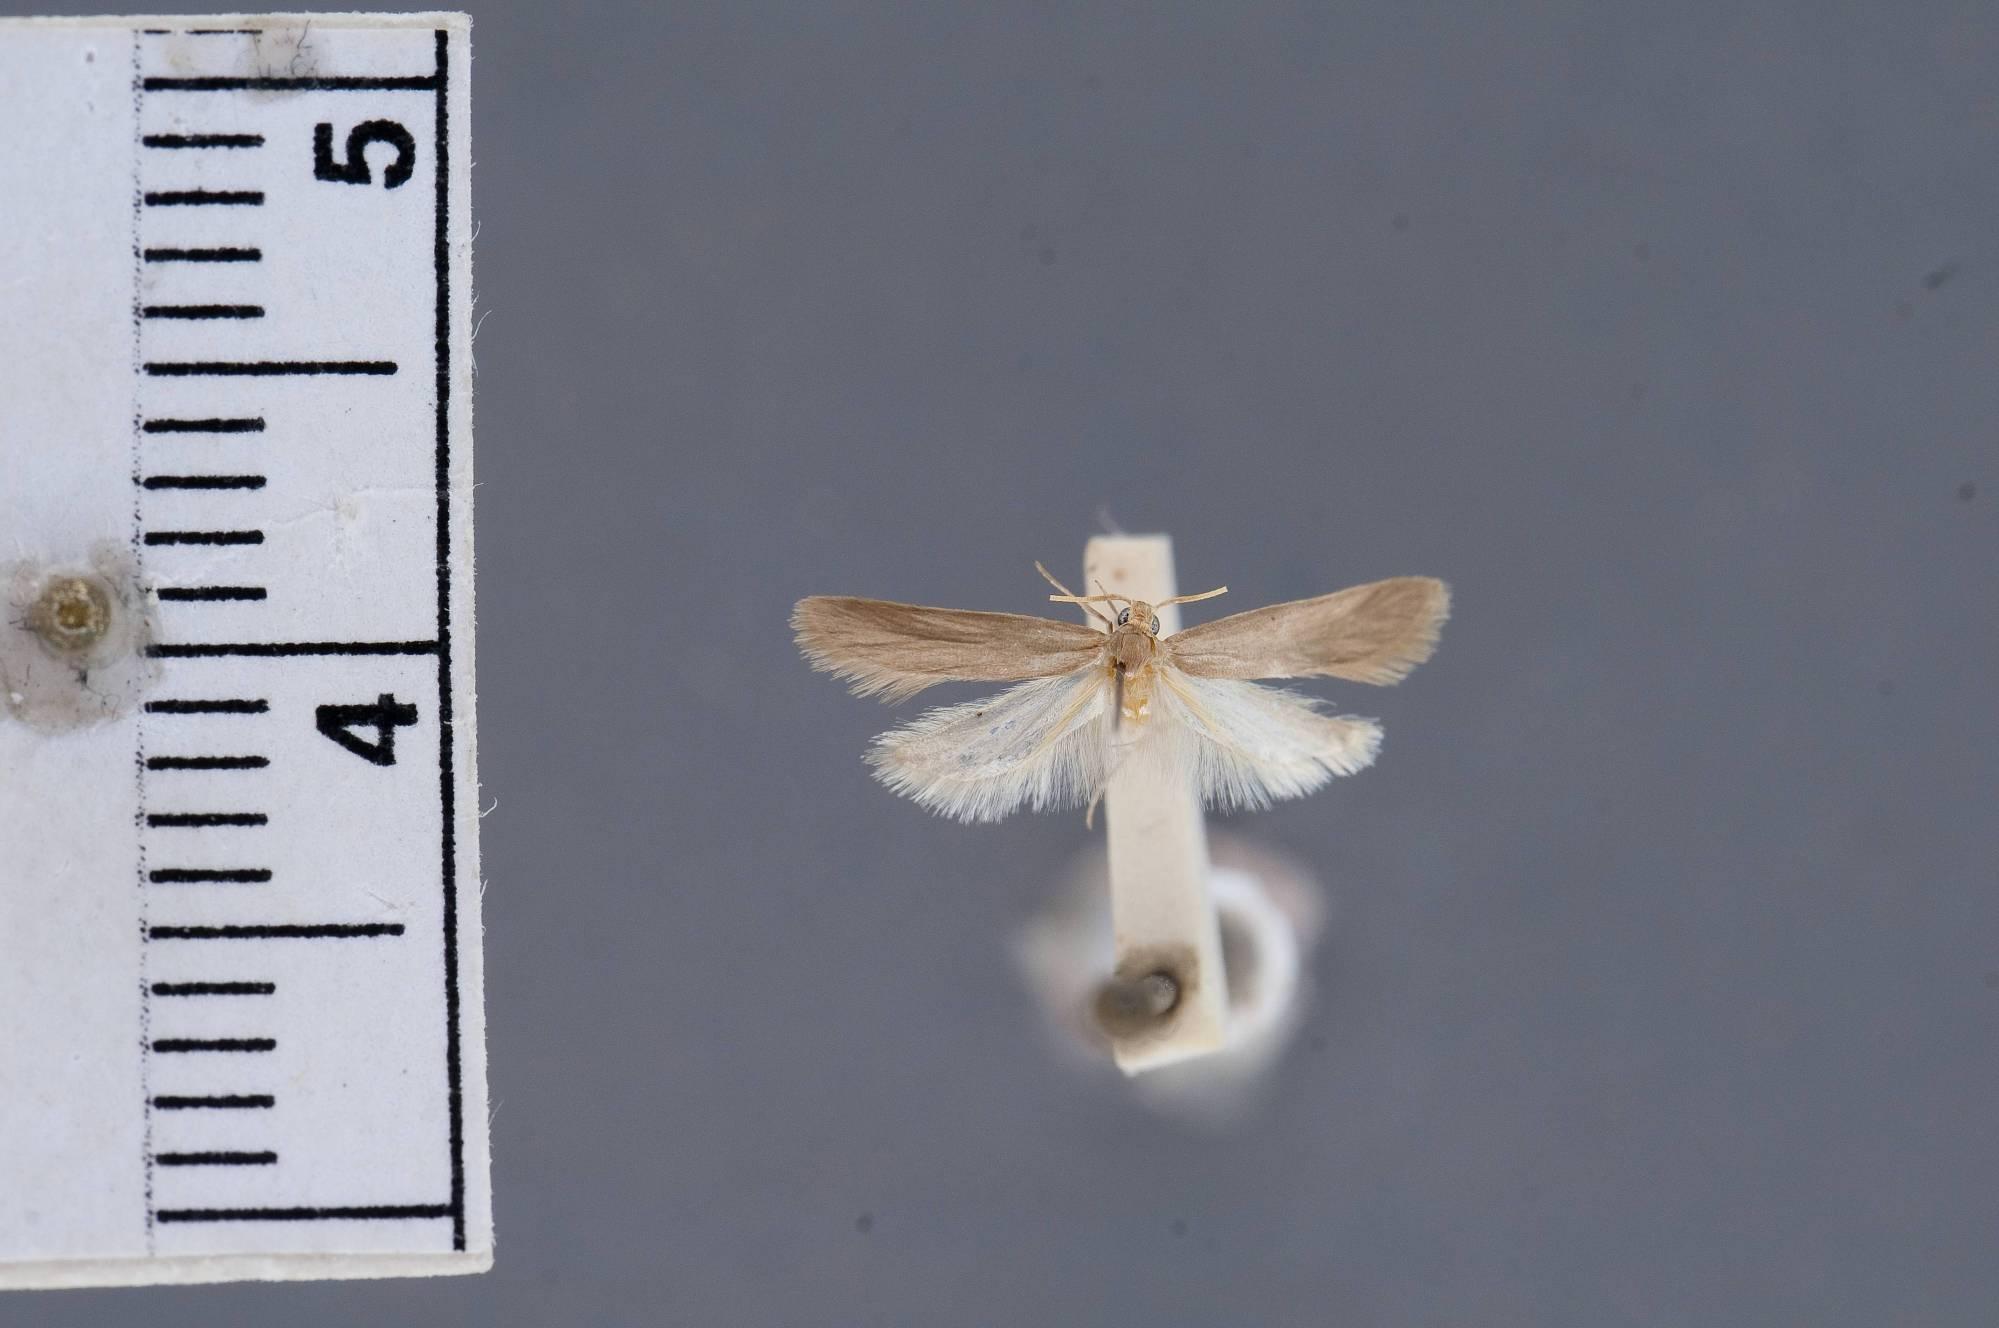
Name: Dinochares notolepis
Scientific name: Dinochares notolepis Park, 2000
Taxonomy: Animalia, Arthropoda, Insecta, Lepidoptera, Glossata, Lecithoceridae, Lecithocerinae
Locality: Nantou Co., Rengwati, Lienhauchih, Nantou, Taiwan
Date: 24 Mar 1943